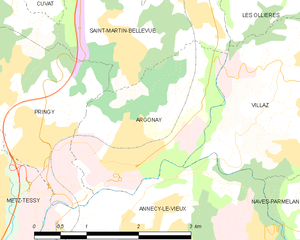
Carte des communes françaises Argonay